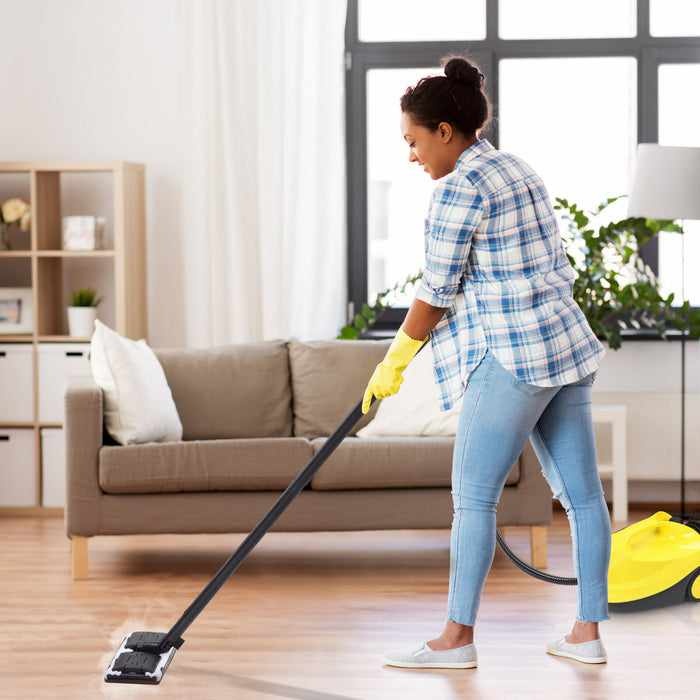
Muli-Purpose Carpet Couch Steam Cleaner Machine
Brand: Aroflit
Muli-Purpose Carpet Couch Steam Cleaner Machine This heavy-duty steam cleaner is a versatile and powerful tool for keeping your home and office clean. This carpet steam cleaner uses steam to eliminate dirt, grime, and bacteria from a variety of surfaces, making it a great option for a couch steam cleaner, carpet steamer, or steam furniture cleaner. The 4.0 Bar pressure and 1.5L water tank allow for extended cleaning sessions, making it an effective solution for deep cleaning your rug steam cleaner, steam cleaner for sofa, or other upholstery. The steam penetrates deep into fabrics and carpets to kill germs and remove tough stains. The compact design and lightweight construction make it easy to move the steam cleaner from room to room, so you can keep your entire home or office looking its best. The machine steam cleaner is also easy to use, with simple controls and a range of attachments to make cleaning easier and more efficient. In addition to its cleaning power, the 1500W heavy-duty steam cleaner is also safe and environmentally friendly. It uses just water to get the job done, so you can clean your home without harsh chemicals. So whether you're looking for a window canopy or front porch awning solution, this carpet steam cleaner is an excellent choice. Specification: Overall Dimension(LxWxH): 9 3/4" x 15 15/16" x 9 5/16" (24.7 x 40.5 x 23.7 cm) Pipe Length: 59 1/16" (1.5 m) Handle Length: 39 3/8" (1 m) Ironing Brush Size(LxW): 5 5/16" x 1 15/16" (13.5 x 5 cm) Mop Head Size(LxW): 10 5/8" x 5 1/8" (27 x 13 cm) Wheel Diameter: 4 5/16" (11 cm) Cable Length: 148 1/16" (3.76 m) Water Capacity: 50.7 oz (1.5 L) Recommended Water Amount: 16.9 to 47.3 oz (0.5 to 1.4 L) Power: 1500W Voltage: 110V, 60Hz Max. Steam Pressure: 4.0bar Steam Output: 42g/min Net Weight: 9.59 Lbs (4.35 kg) Package Content: 1 x Steam Cleaner 1 x Nozzle 1 x Ironing Brush 1 x Nylon Brush 1 x Stainless Steel Brush 1 x Glass Brush 3 x Ironing Brush Towels 2 x Extendable Tubes 1 x Mop Head 3 x Towels 1 x Mop Head Frame 1 x Measuring Cup 1 x Cable Coil 1 x Manual 1 x Glove 2 x Rubber Rings Shipping Information: Estimated Shipping Times: 2-10 business days (Monday - Friday) Shipping Couriers: USPS, FedEx FREE shipping for orders more than $100 Happiness Guaranteed Our #1 priority here is your satisfaction. This means if you experience any unhappiness with our product, no matter what, no questions asked. Reach out to us within 30 days and we will refund your purchase
Category: Home & Garden > Household Appliances > Floor & Steam Cleaners > Carpet Shampooers > Steam Carpet Shampooers